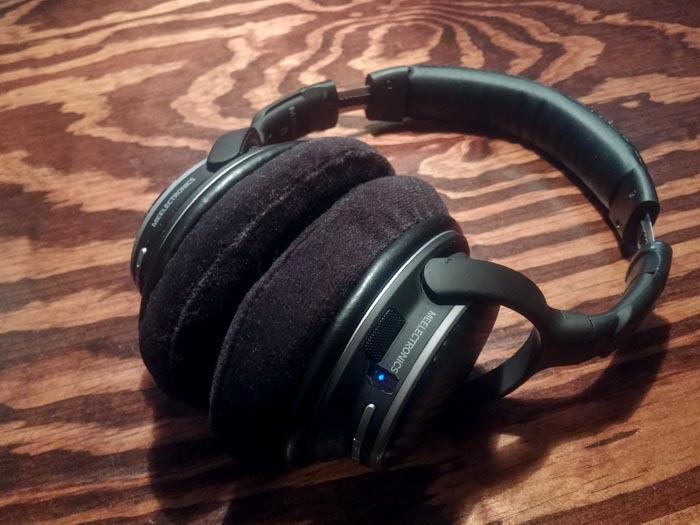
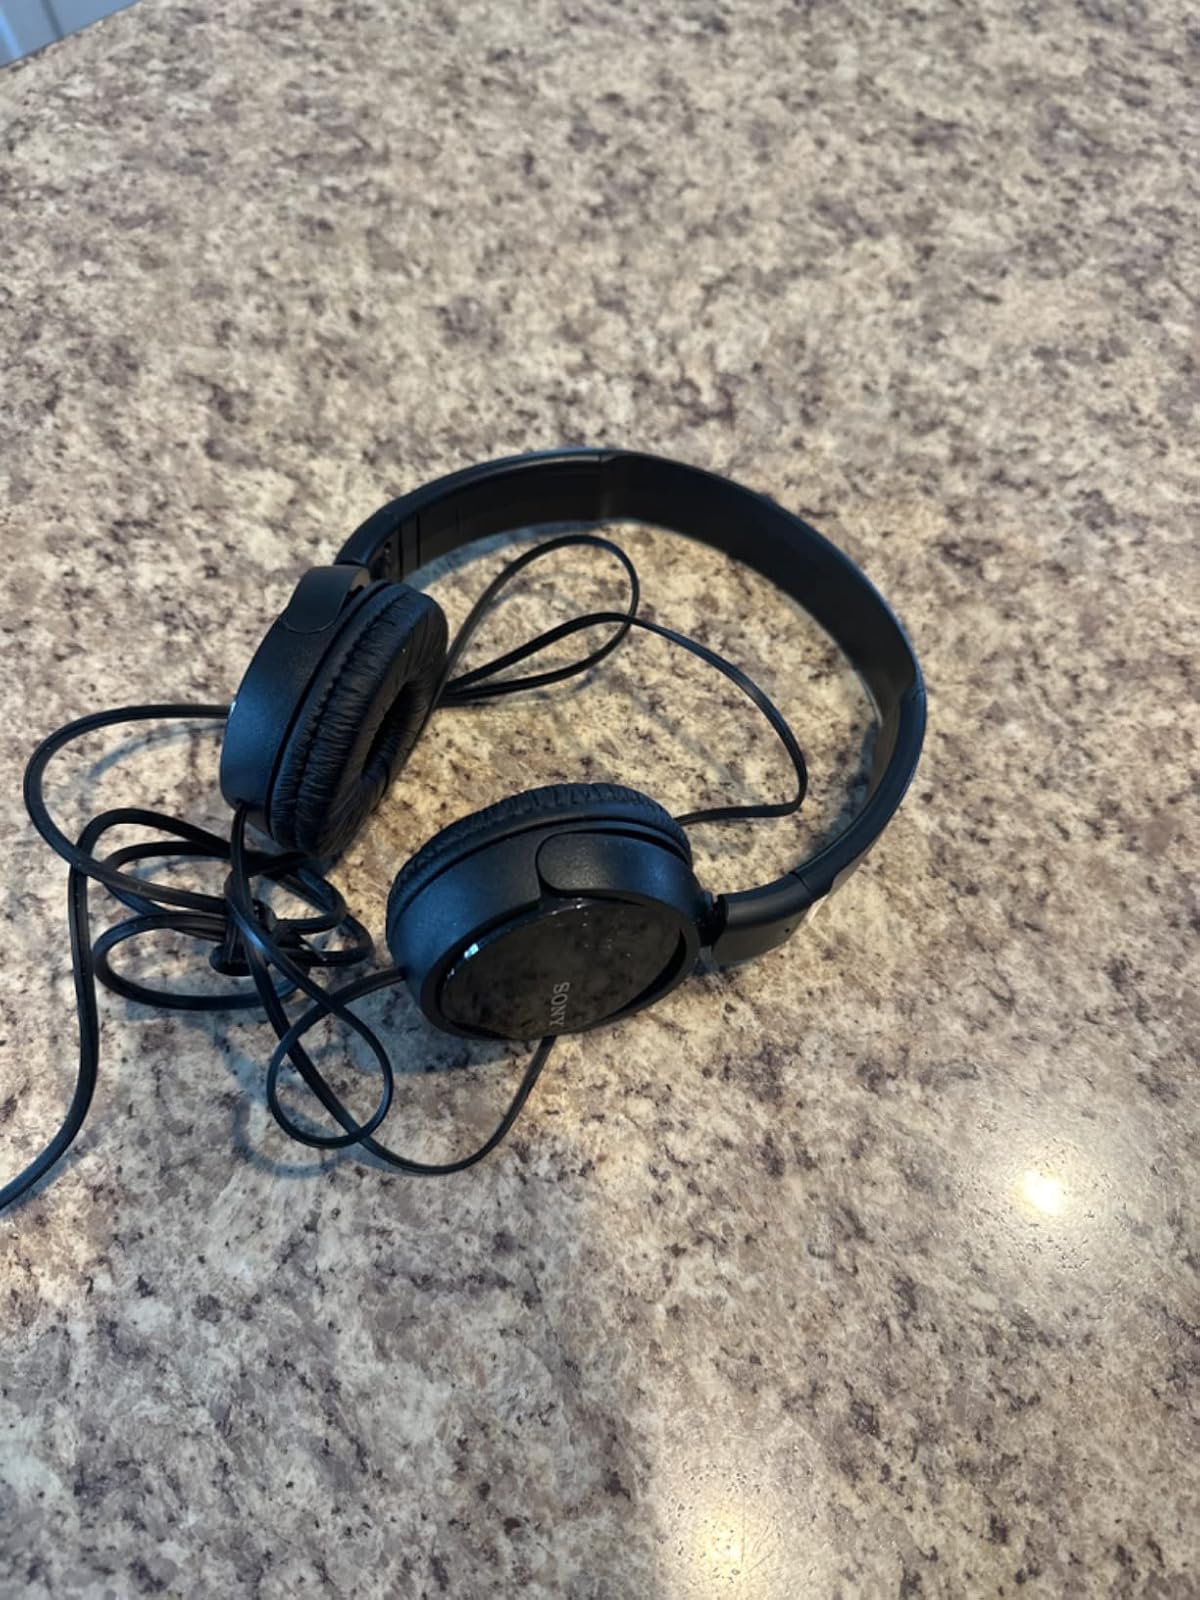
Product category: headphones
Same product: no